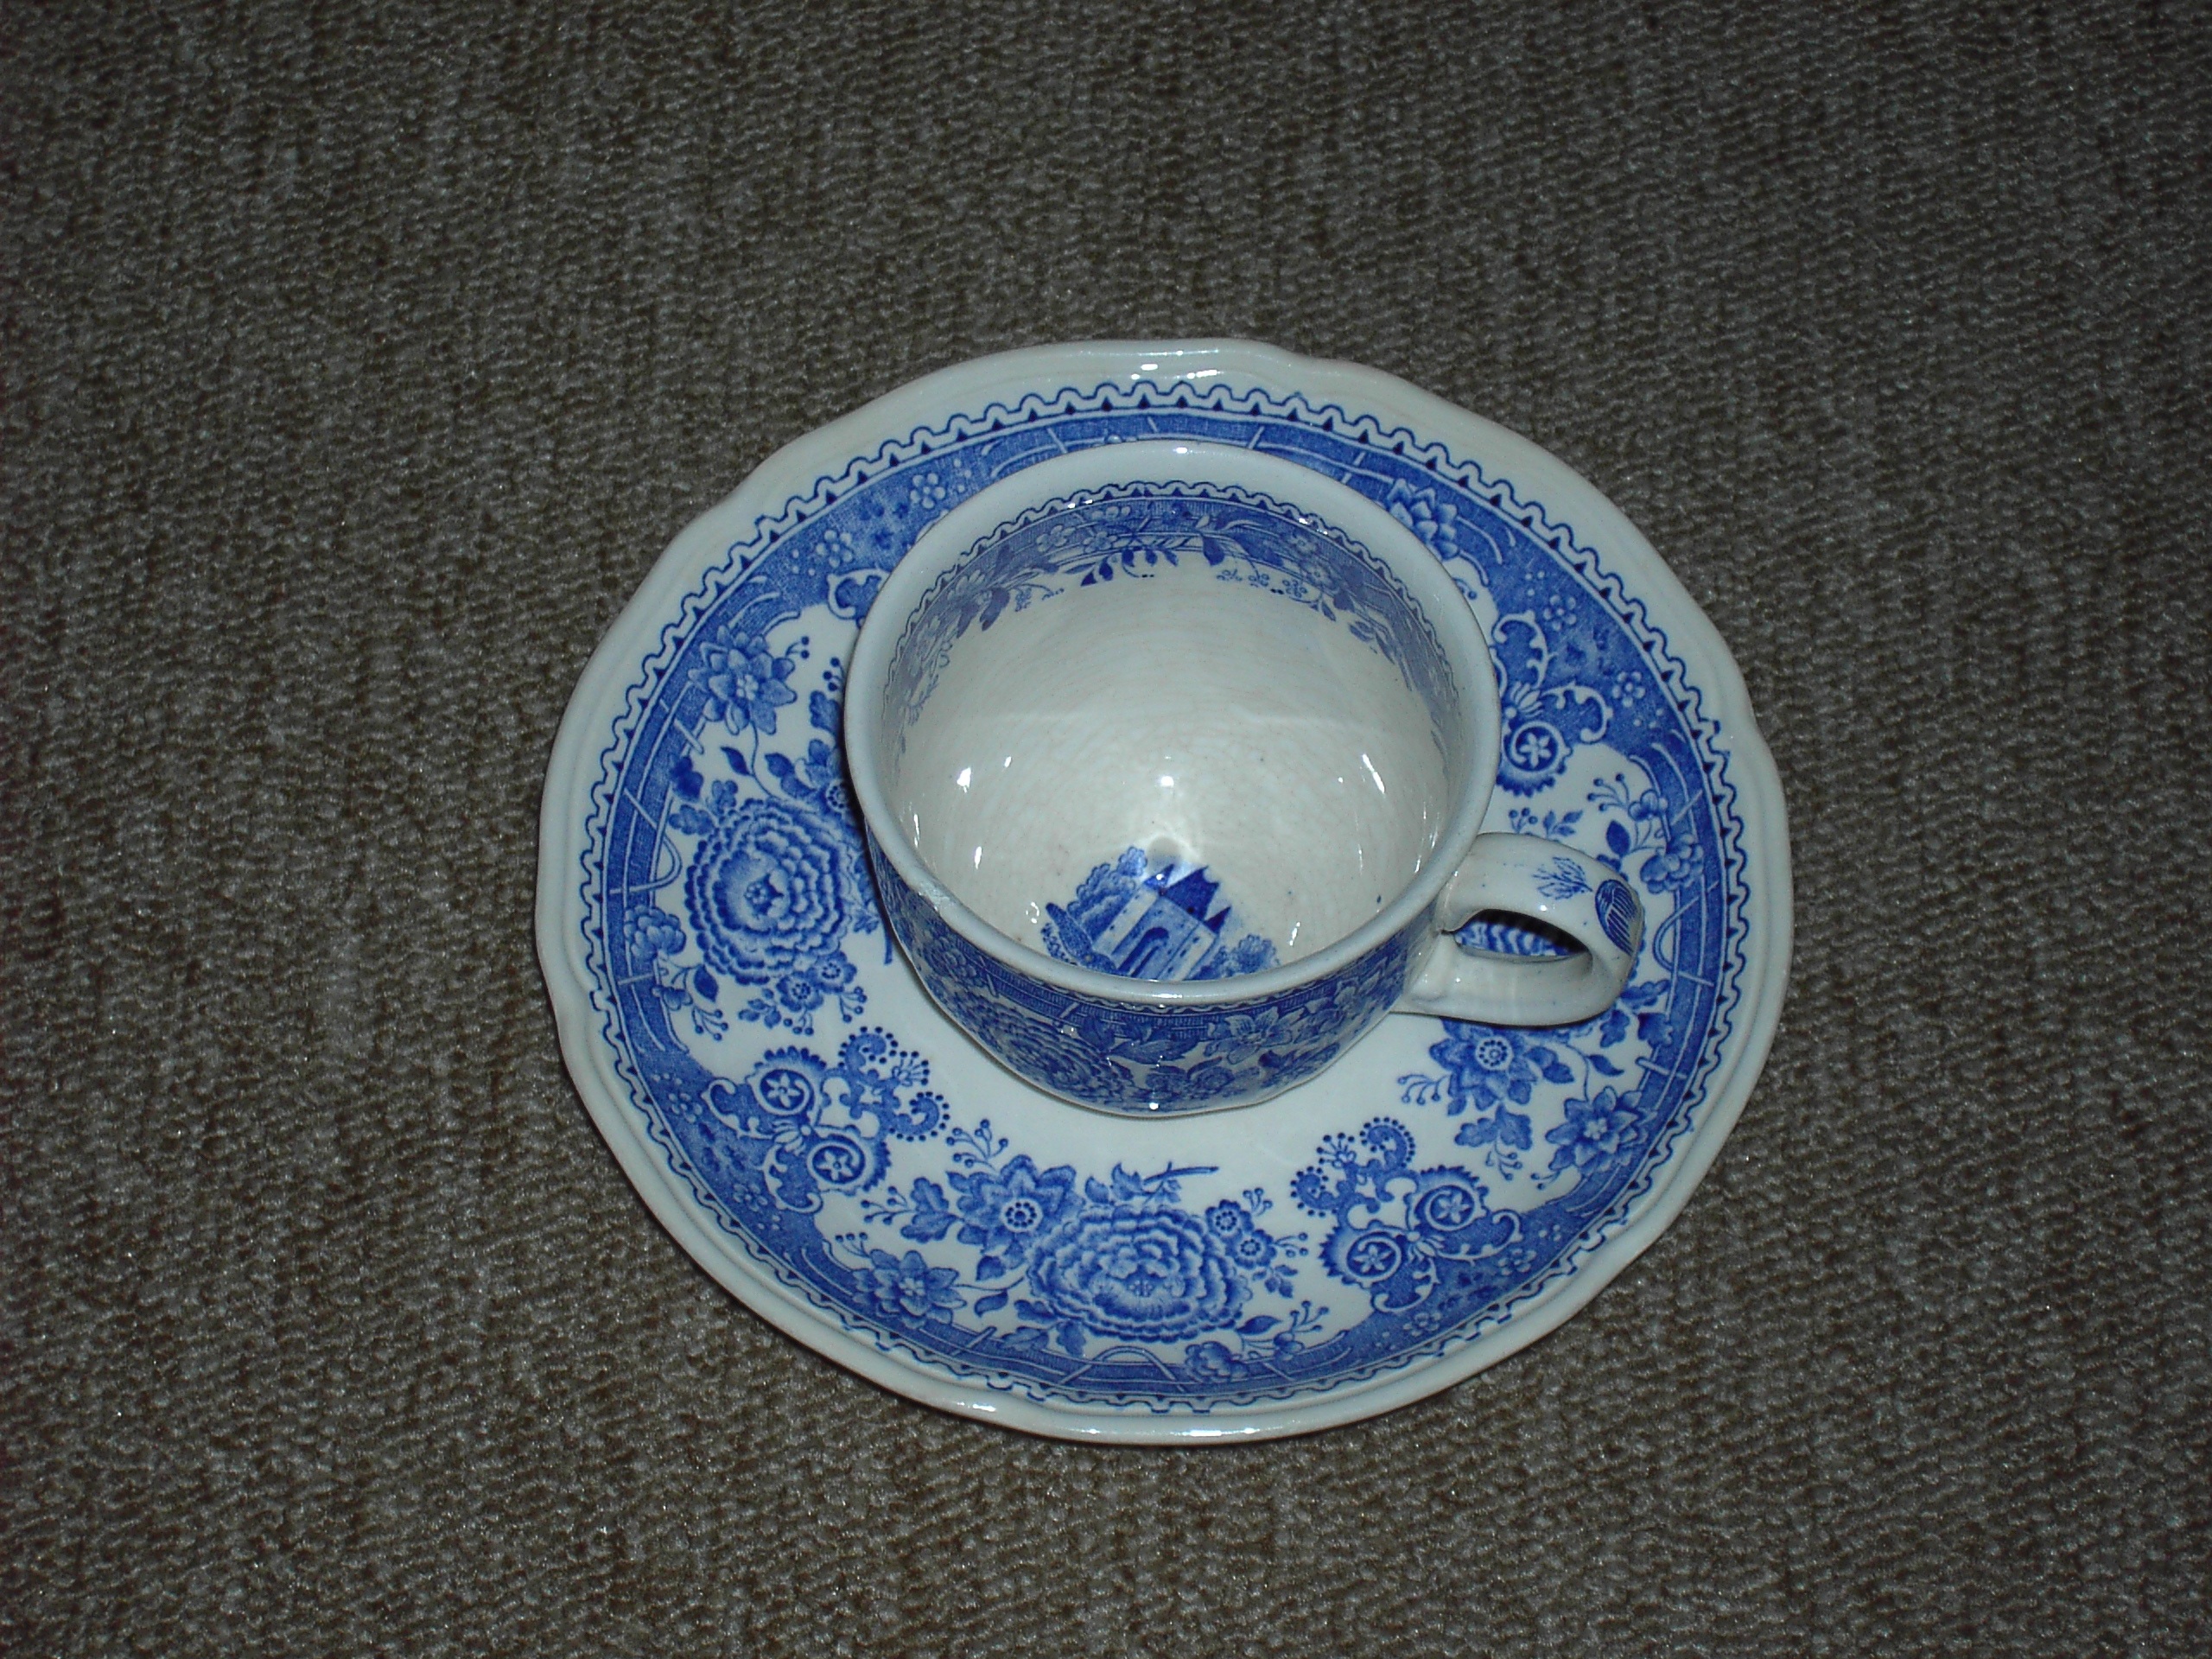
antique, cup, saucer, ceramic, plate, blue, coffee cup, tableware, material, circle, porcelain, shape, dishware, cobalt blue, blue and white porcelain